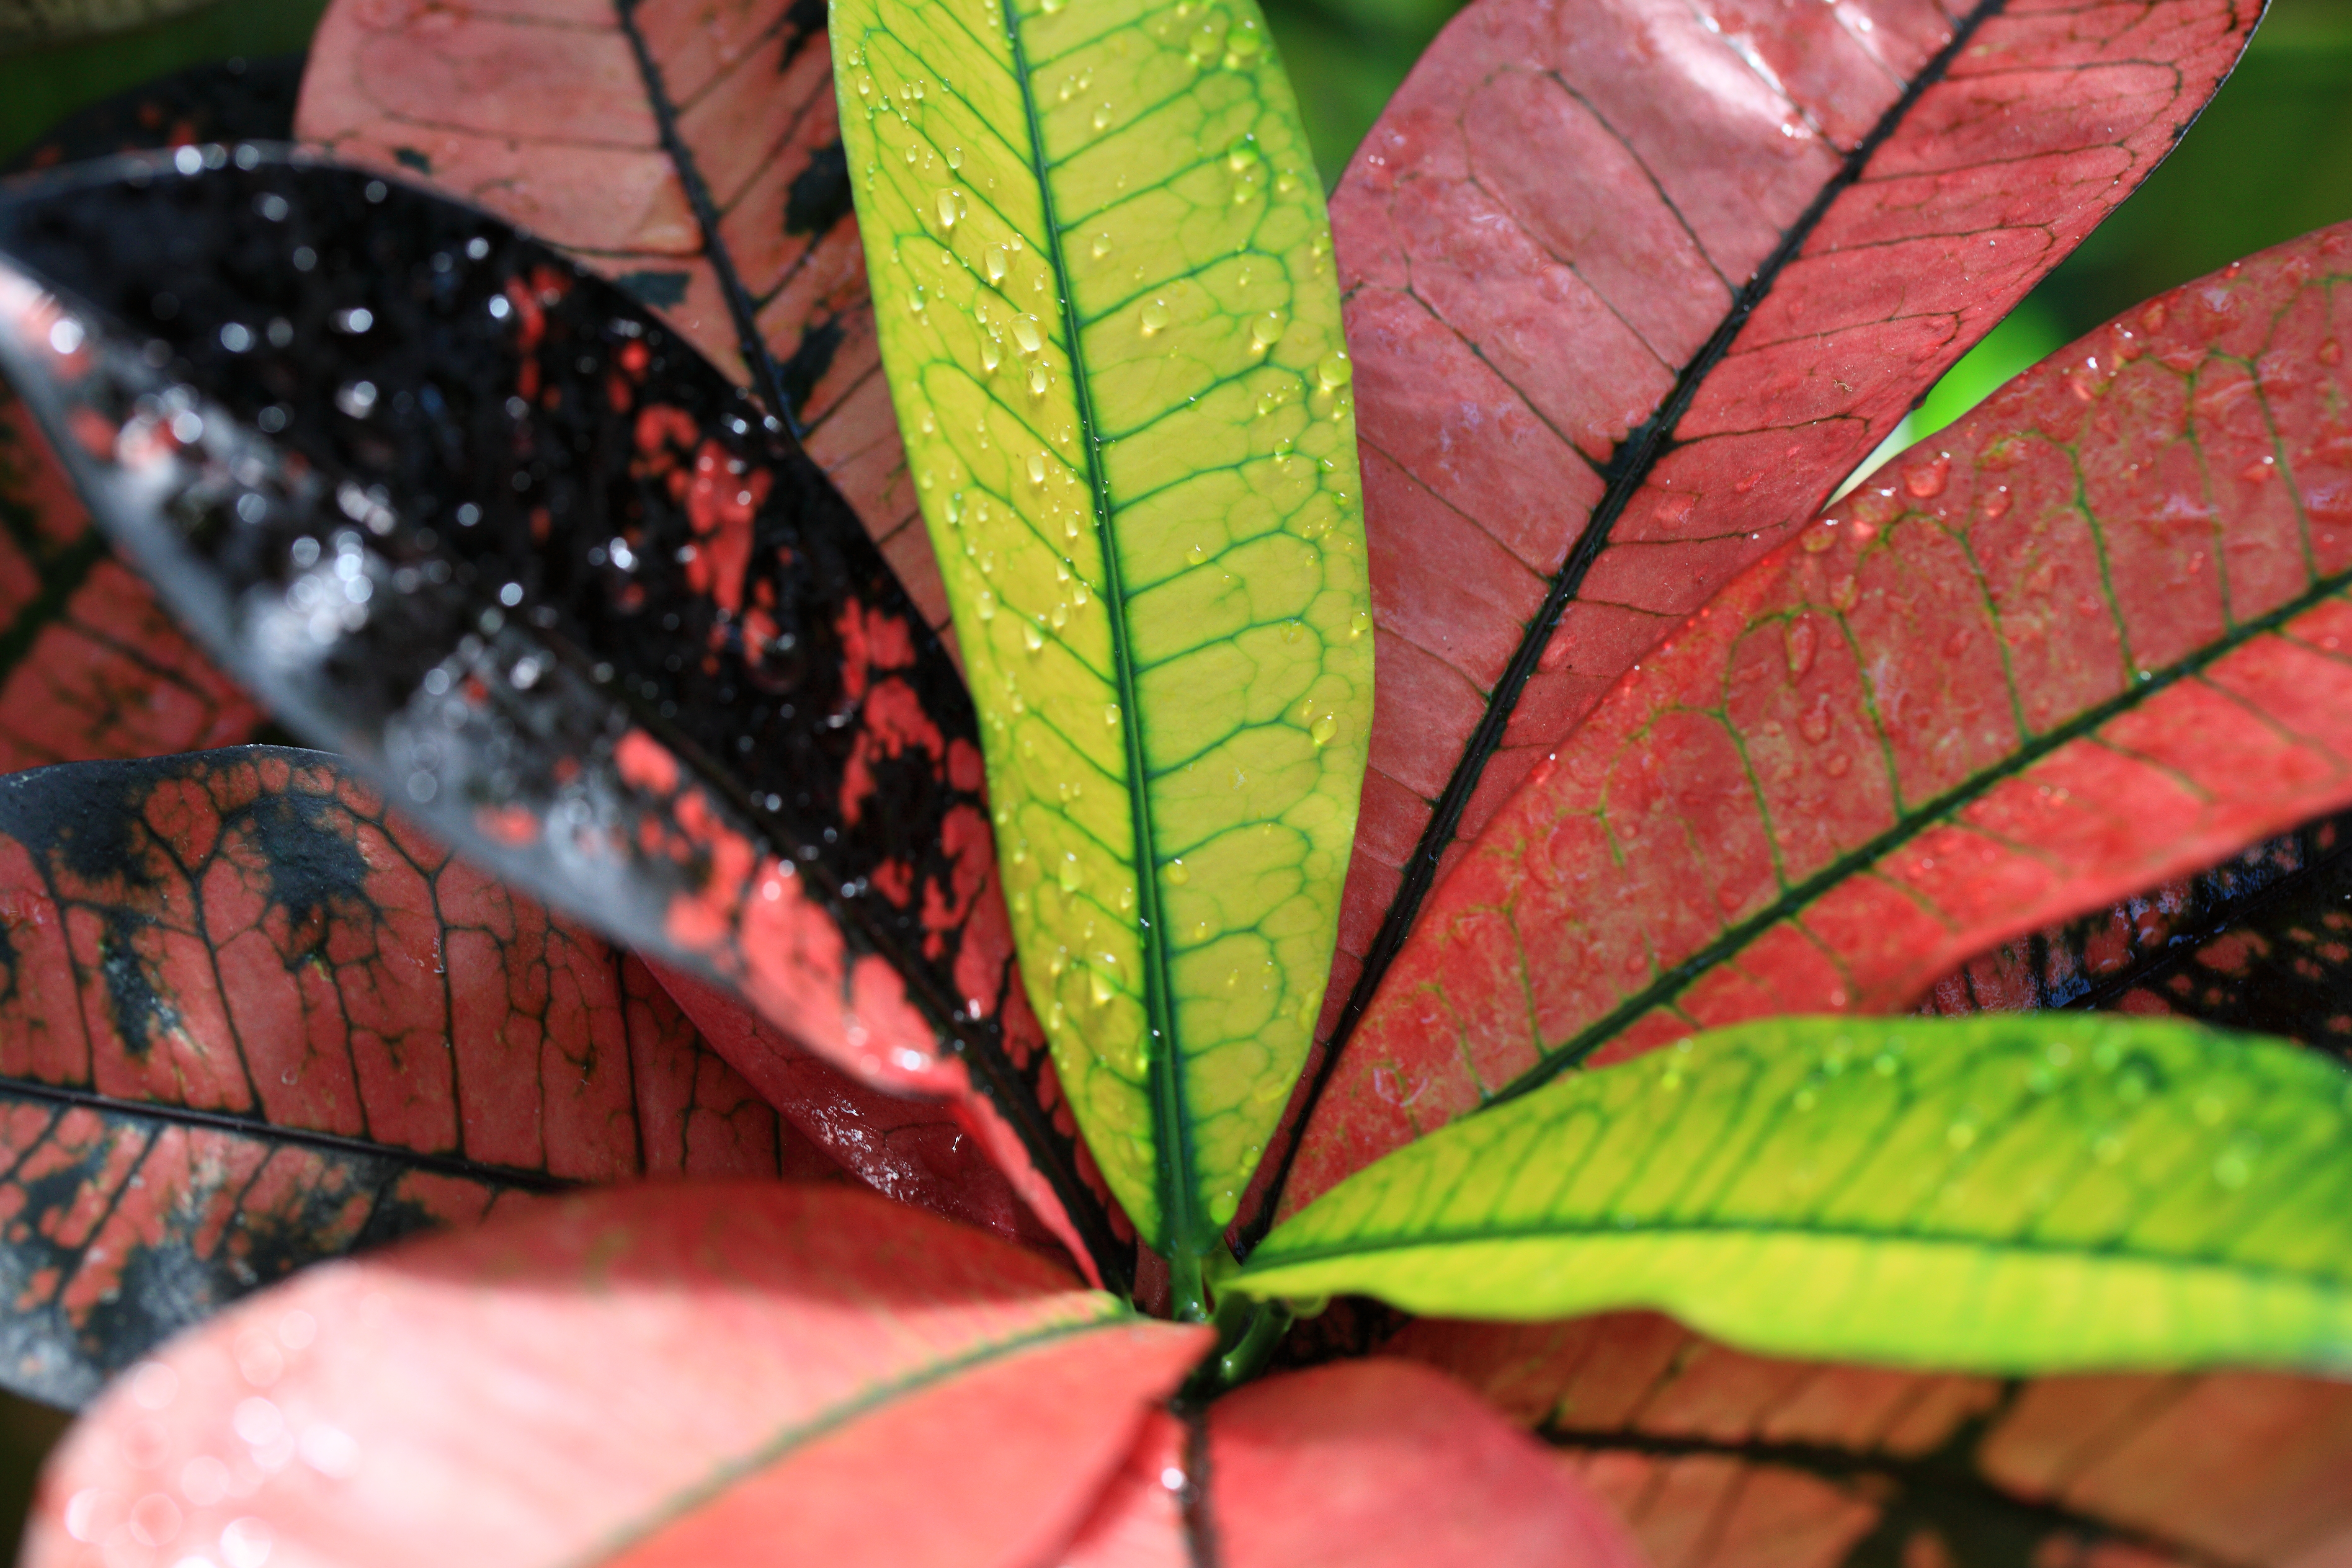
tree, branch, plant, leaf, flower, petal, green, high, red, tropical, autumn, peninsula, botany, garden, flora, season, botanical, close up, cool image, shrub, 5d, hires, markii, hi, res, resolution, izu, shimokamo, macro photography, plant stem, woody plant